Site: brandenburg
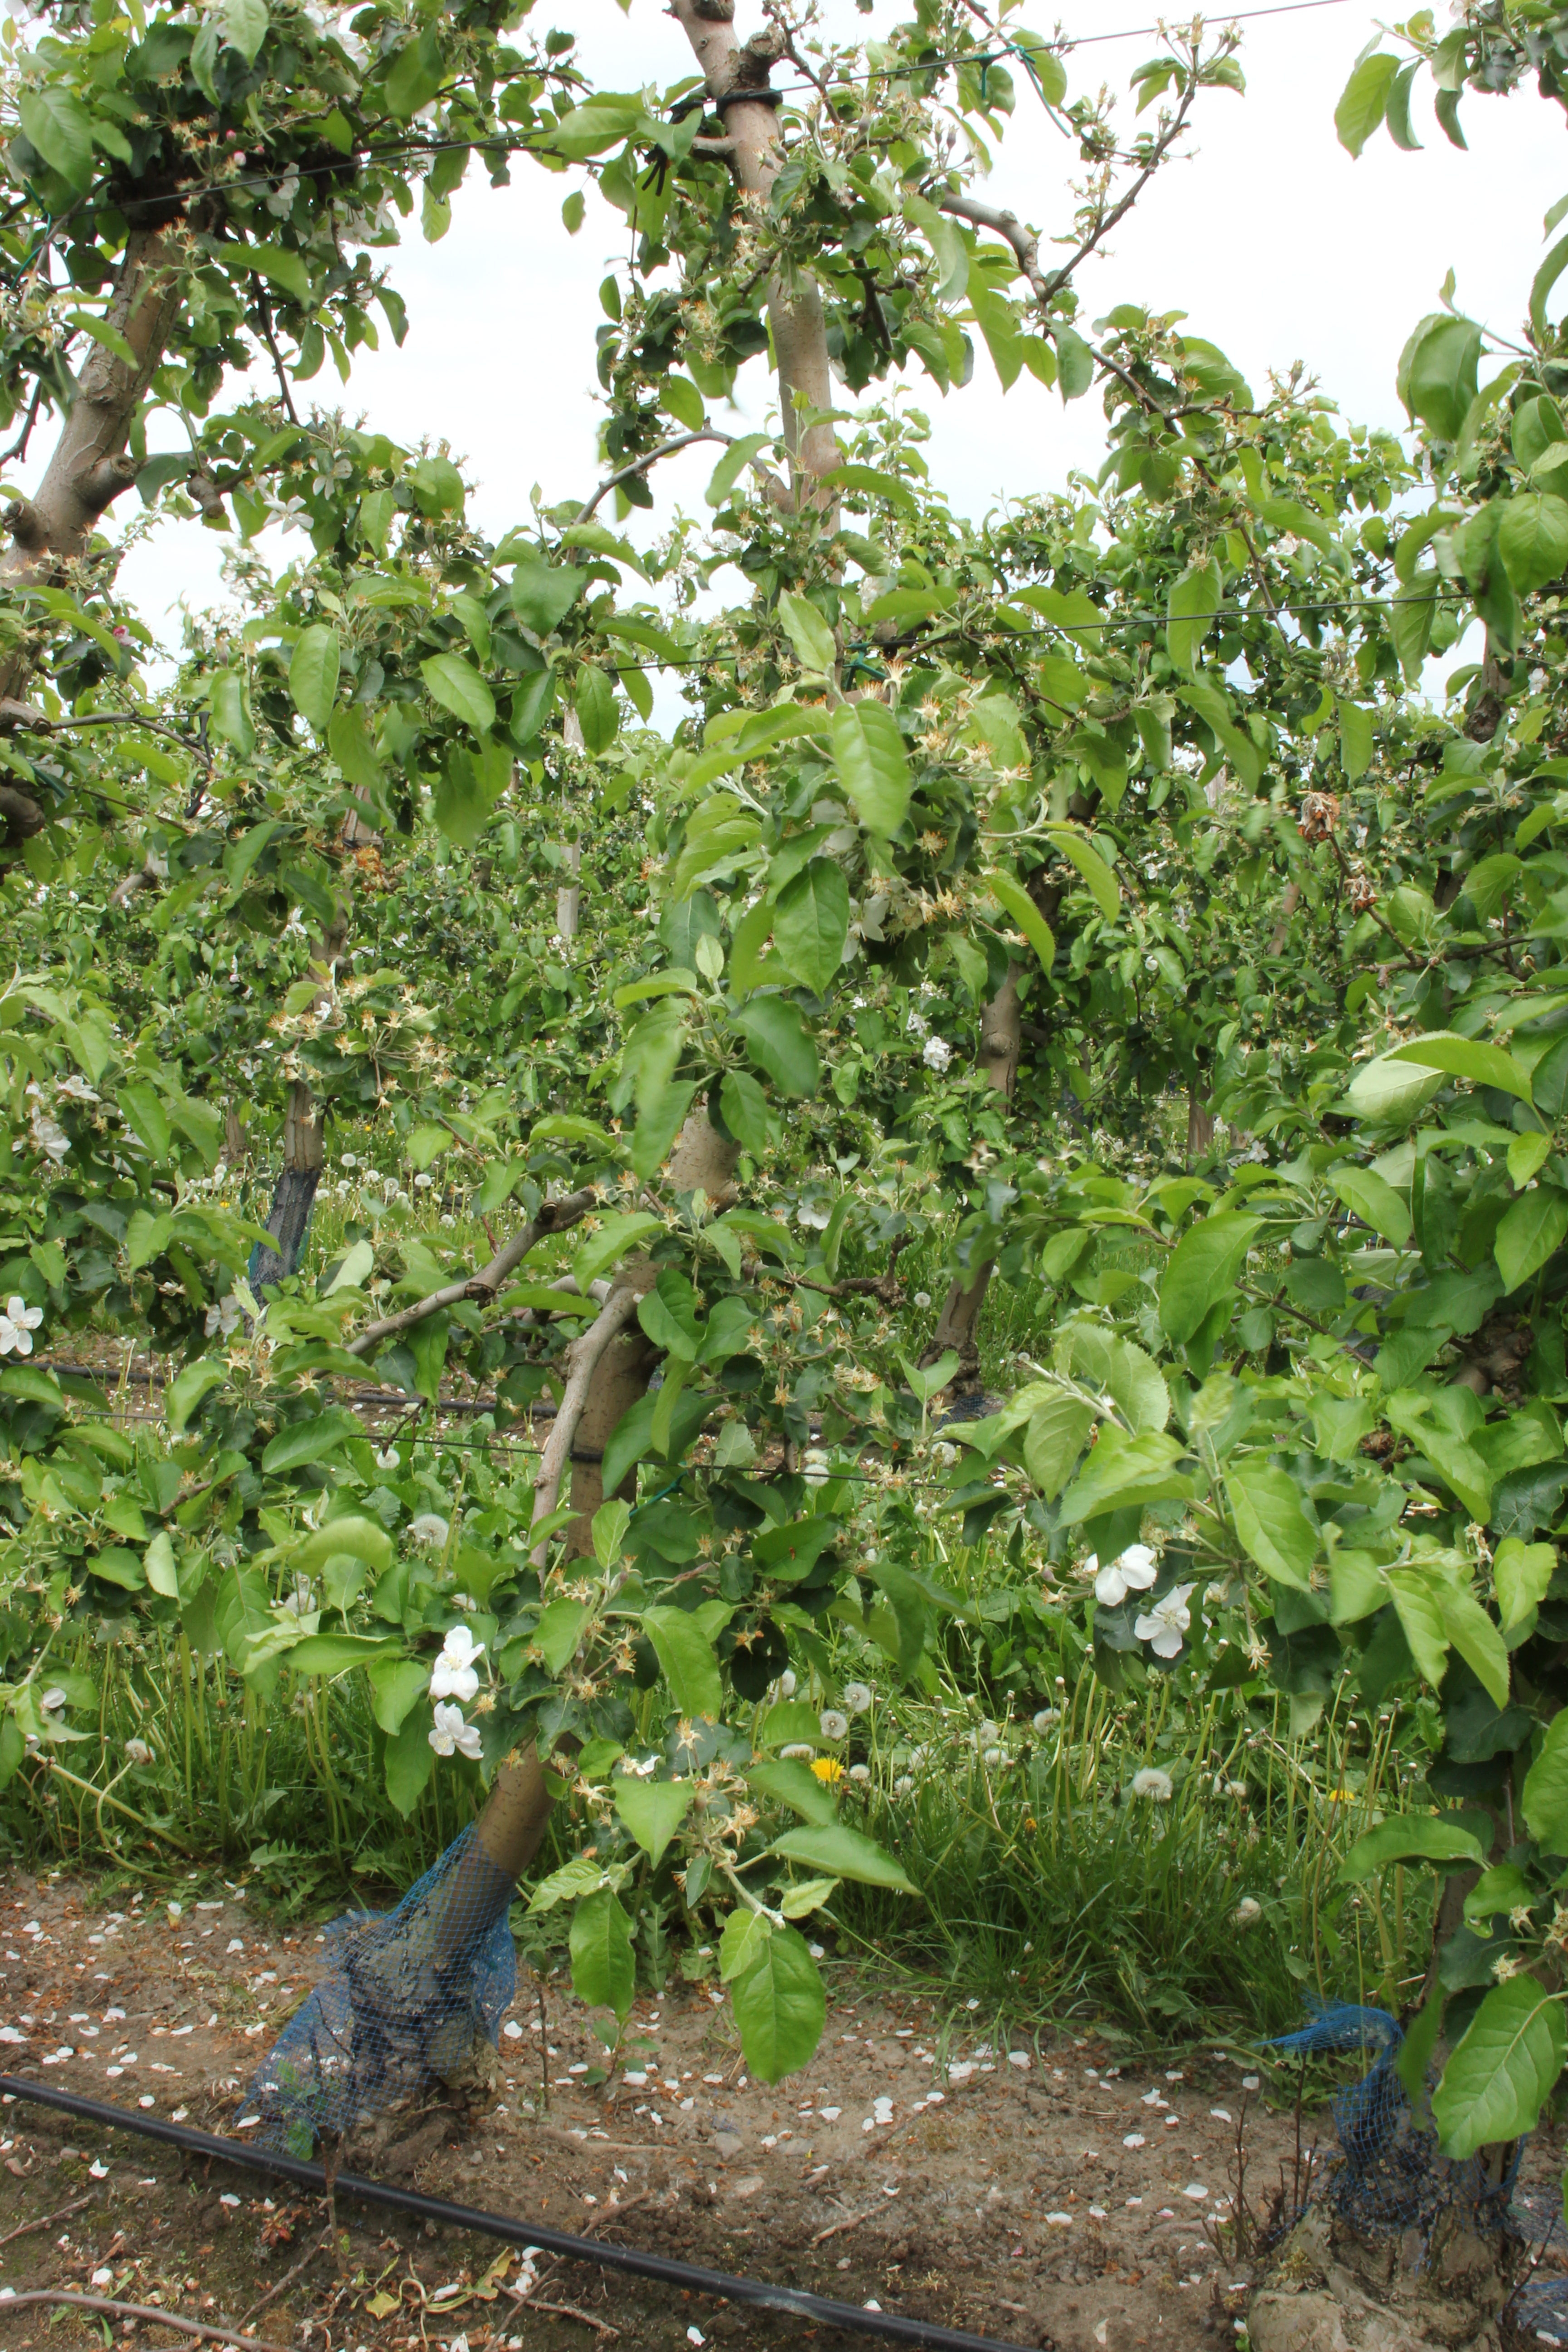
Growth stage (BBCH 67): Flowering